Cabra Castle

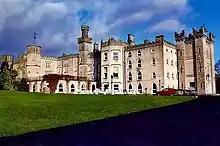
Cabra Castle Hotel

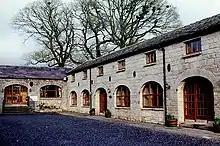
Courtyard Bedrooms Cabra Castle

Cabra Castle is the name given to two castles, one now ruined, the other now used as a luxury hotel. Named for the nearby townland of Cabra, the sites of both structures are on the northside of Kingscourt in County Cavan, Ireland.